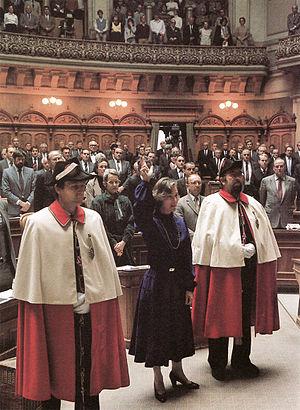
Elisabeth Kopp a été élue par l´Assemblée fédéral le 2 octobre 1984 au Conseil fédéral Italiano: Elisabeth Kopp è stata eletta dall´assemblea federali il 2 ottobre 1984
L’histoire de la Suisse depuis 1914 couvre la dernière étape de la formation de la Confédération des XXII cantons, à partir de la Première Guerre mondiale jusqu'à la création du canton du Jura, puis l'histoire du pays après.
Le Conseil fédéral est l'organe exécutif de la Confédération suisse. Il est une autorité directoriale remplissant simultanément les rôles de chef du gouvernement et de chef de l'État et fonctionnant sur le principe de la collégialité, ce qui signifie que le pouvoir est assumé collectivement. Le Conseil fédéral est formé de sept membres, élus ou réélus — le même jour mais l'un après l'autre, par ordre d'ancienneté — pour un mandat de quatre ans renouvelable par l'Assemblée fédérale. Traditionnellement, un conseiller fédéral est réélu jusqu'à sa démission et les cas de non-réélection sont extrêmement rares.
Le salut à trois doigts, le pouce, l'index et le majeur, est un geste assez répandu de serment de fidélité d'inspiration chrétienne faisant référence à la Sainte-Trinité. C'est notamment la gestuelle qui accompagne la prestation de serment des nouvelles recrues de la garde suisse pontificale du Vatican ainsi qu'en Suisse.
Elisabeth Kopp, née le 16 décembre 1936 à Zurich, est une personnalité politique suisse. Elle est la première femme à accéder au Conseil fédéral, membre du Parti radical-démocratique. En 1989, elle a été obligée de démissionner à la suite d'un scandale : elle a transmis à son mari des renseignements confidentiels concernant une enquête menée contre une société à laquelle il était lié et qui était suspectée de blanchir l'argent issu du trafic de drogue.